Lysophosphatidic acid phosphatase type 6

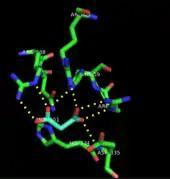
The active site of the enzyme shows the polar contacts between the residues in the pocket and the substrate. Image generated from 4JOC.

The active site of lysophosphatidic acid phosphatase has six main residues required to stabilize the phosphate group and the hydroxyl. These residues are Arg-58, His-59, Arg-62, Arg-168, His-334, Asp-335. Though there are no crystal structures with a LPA molecule in the substrate pocket, the crystal structure with malonate shows the hydrogen bonding between the enzyme residues and the carbonyl groups that would stabilize the phosphate and hydroxyl groups on the LPA. In the active site, the phosphate group is stabilized by Arg-58, Arg-62, Arg-168 and His-334. The guanidinium groups and hydrogen on the protonated imidazole ring from the histidine residue. When any of these residues were mutated to alanine, the catalytic activity of the enzyme was greatly reduced. This is evidence that the active site requires this "claw" to hold on to the phosphate group, the aspartic acid residue to activate a water molecule, and the histidine residue to provide a proton to form the alcohol. When the residues at the entrance to the water channel were mutated to bulkier residues, such as Leucine, Phenylalanine or Tryptophan, the enzyme was no longer capable of hydrolyzing the LPA. This further supports the proposed mechanism in which water, supplied from the solvent through the channel, acts as a nucleophile in the active site.